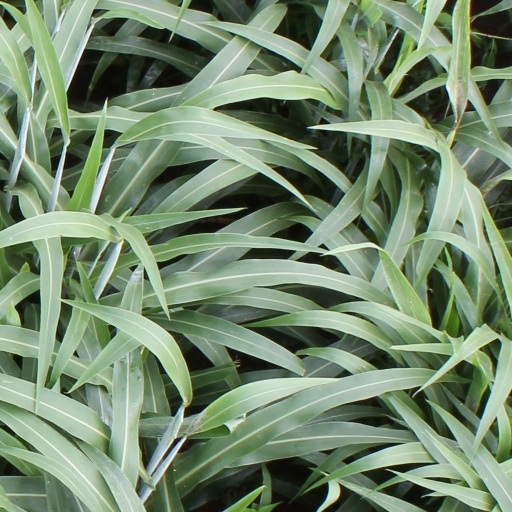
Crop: sorghum